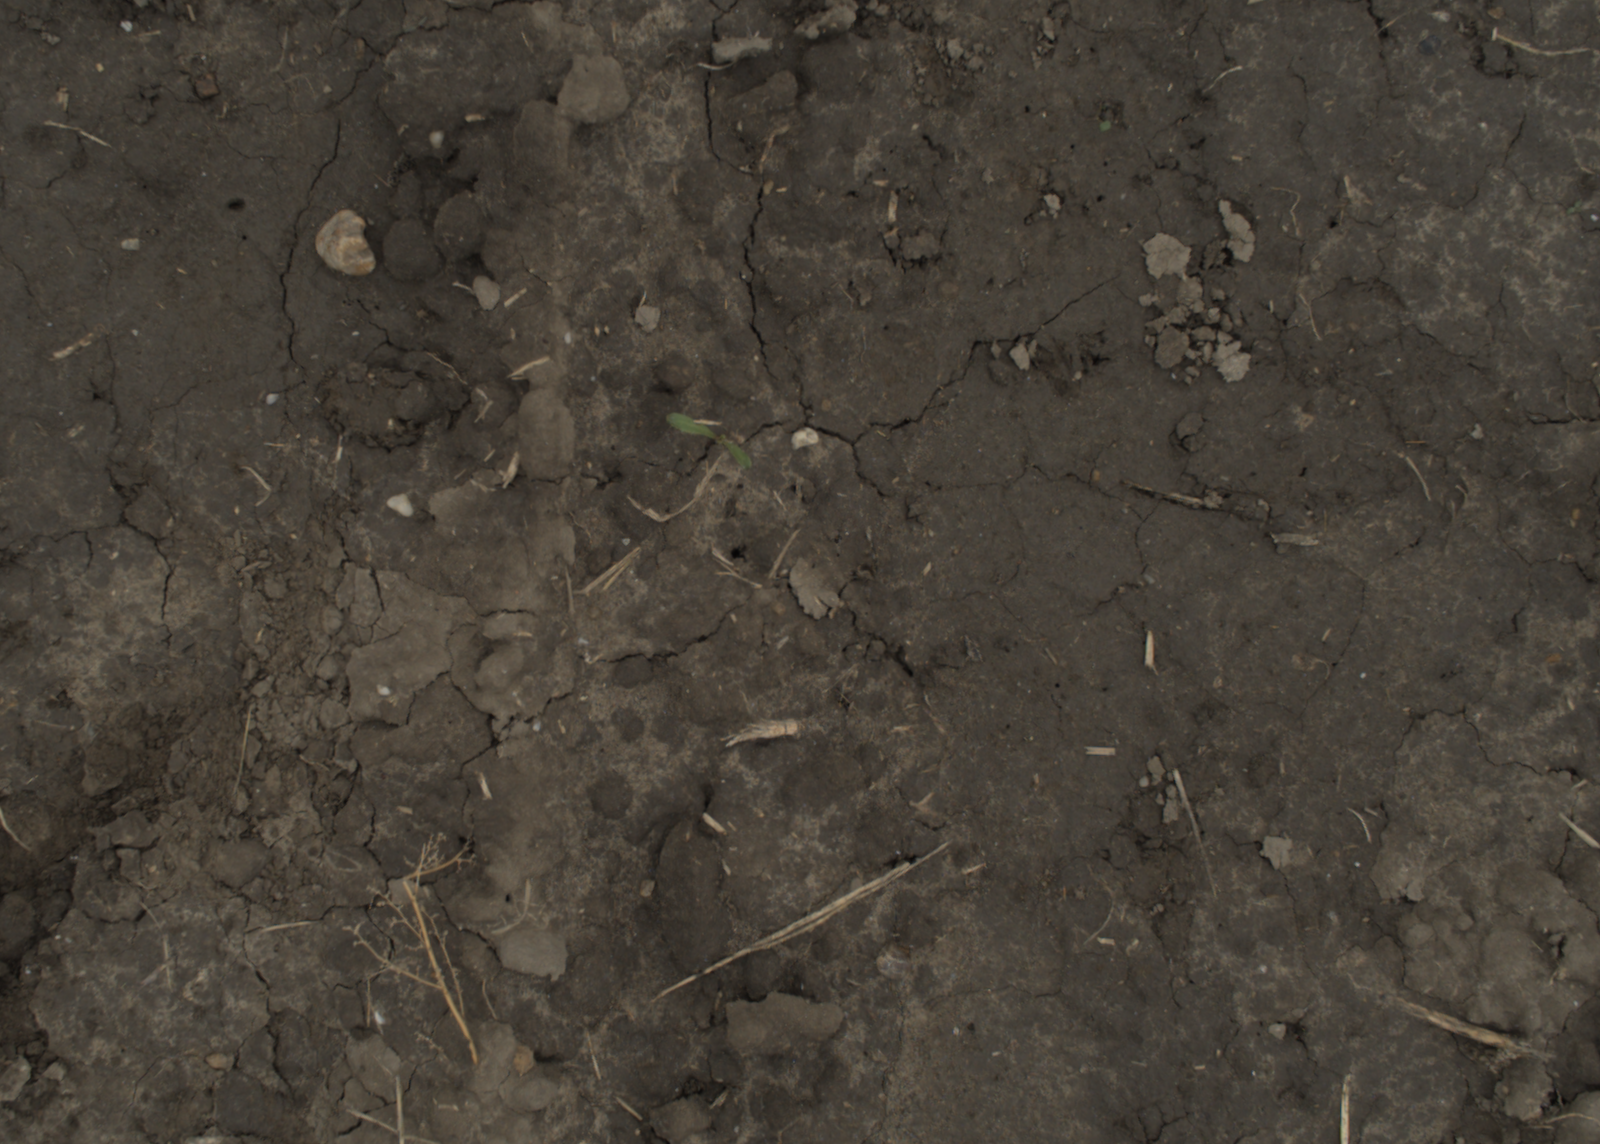
Capture date: 29.09.2021 14:04:29
Weather: cloudy
Wind: medium
Seeding date: 02.09.2021
Plant canopy height (mm): 954